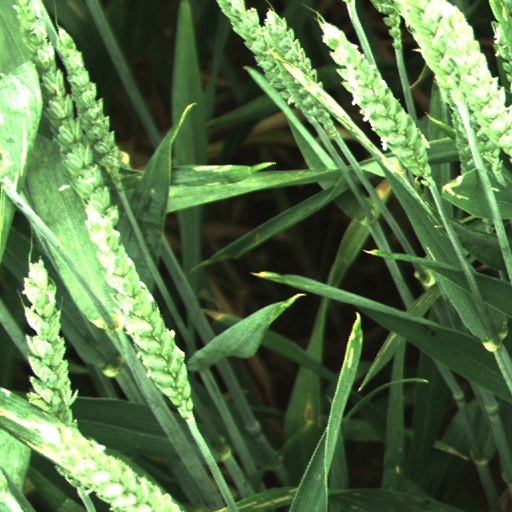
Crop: wheat